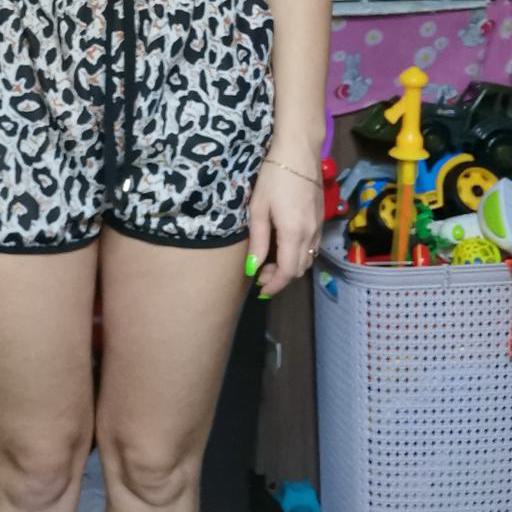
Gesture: no_gesture